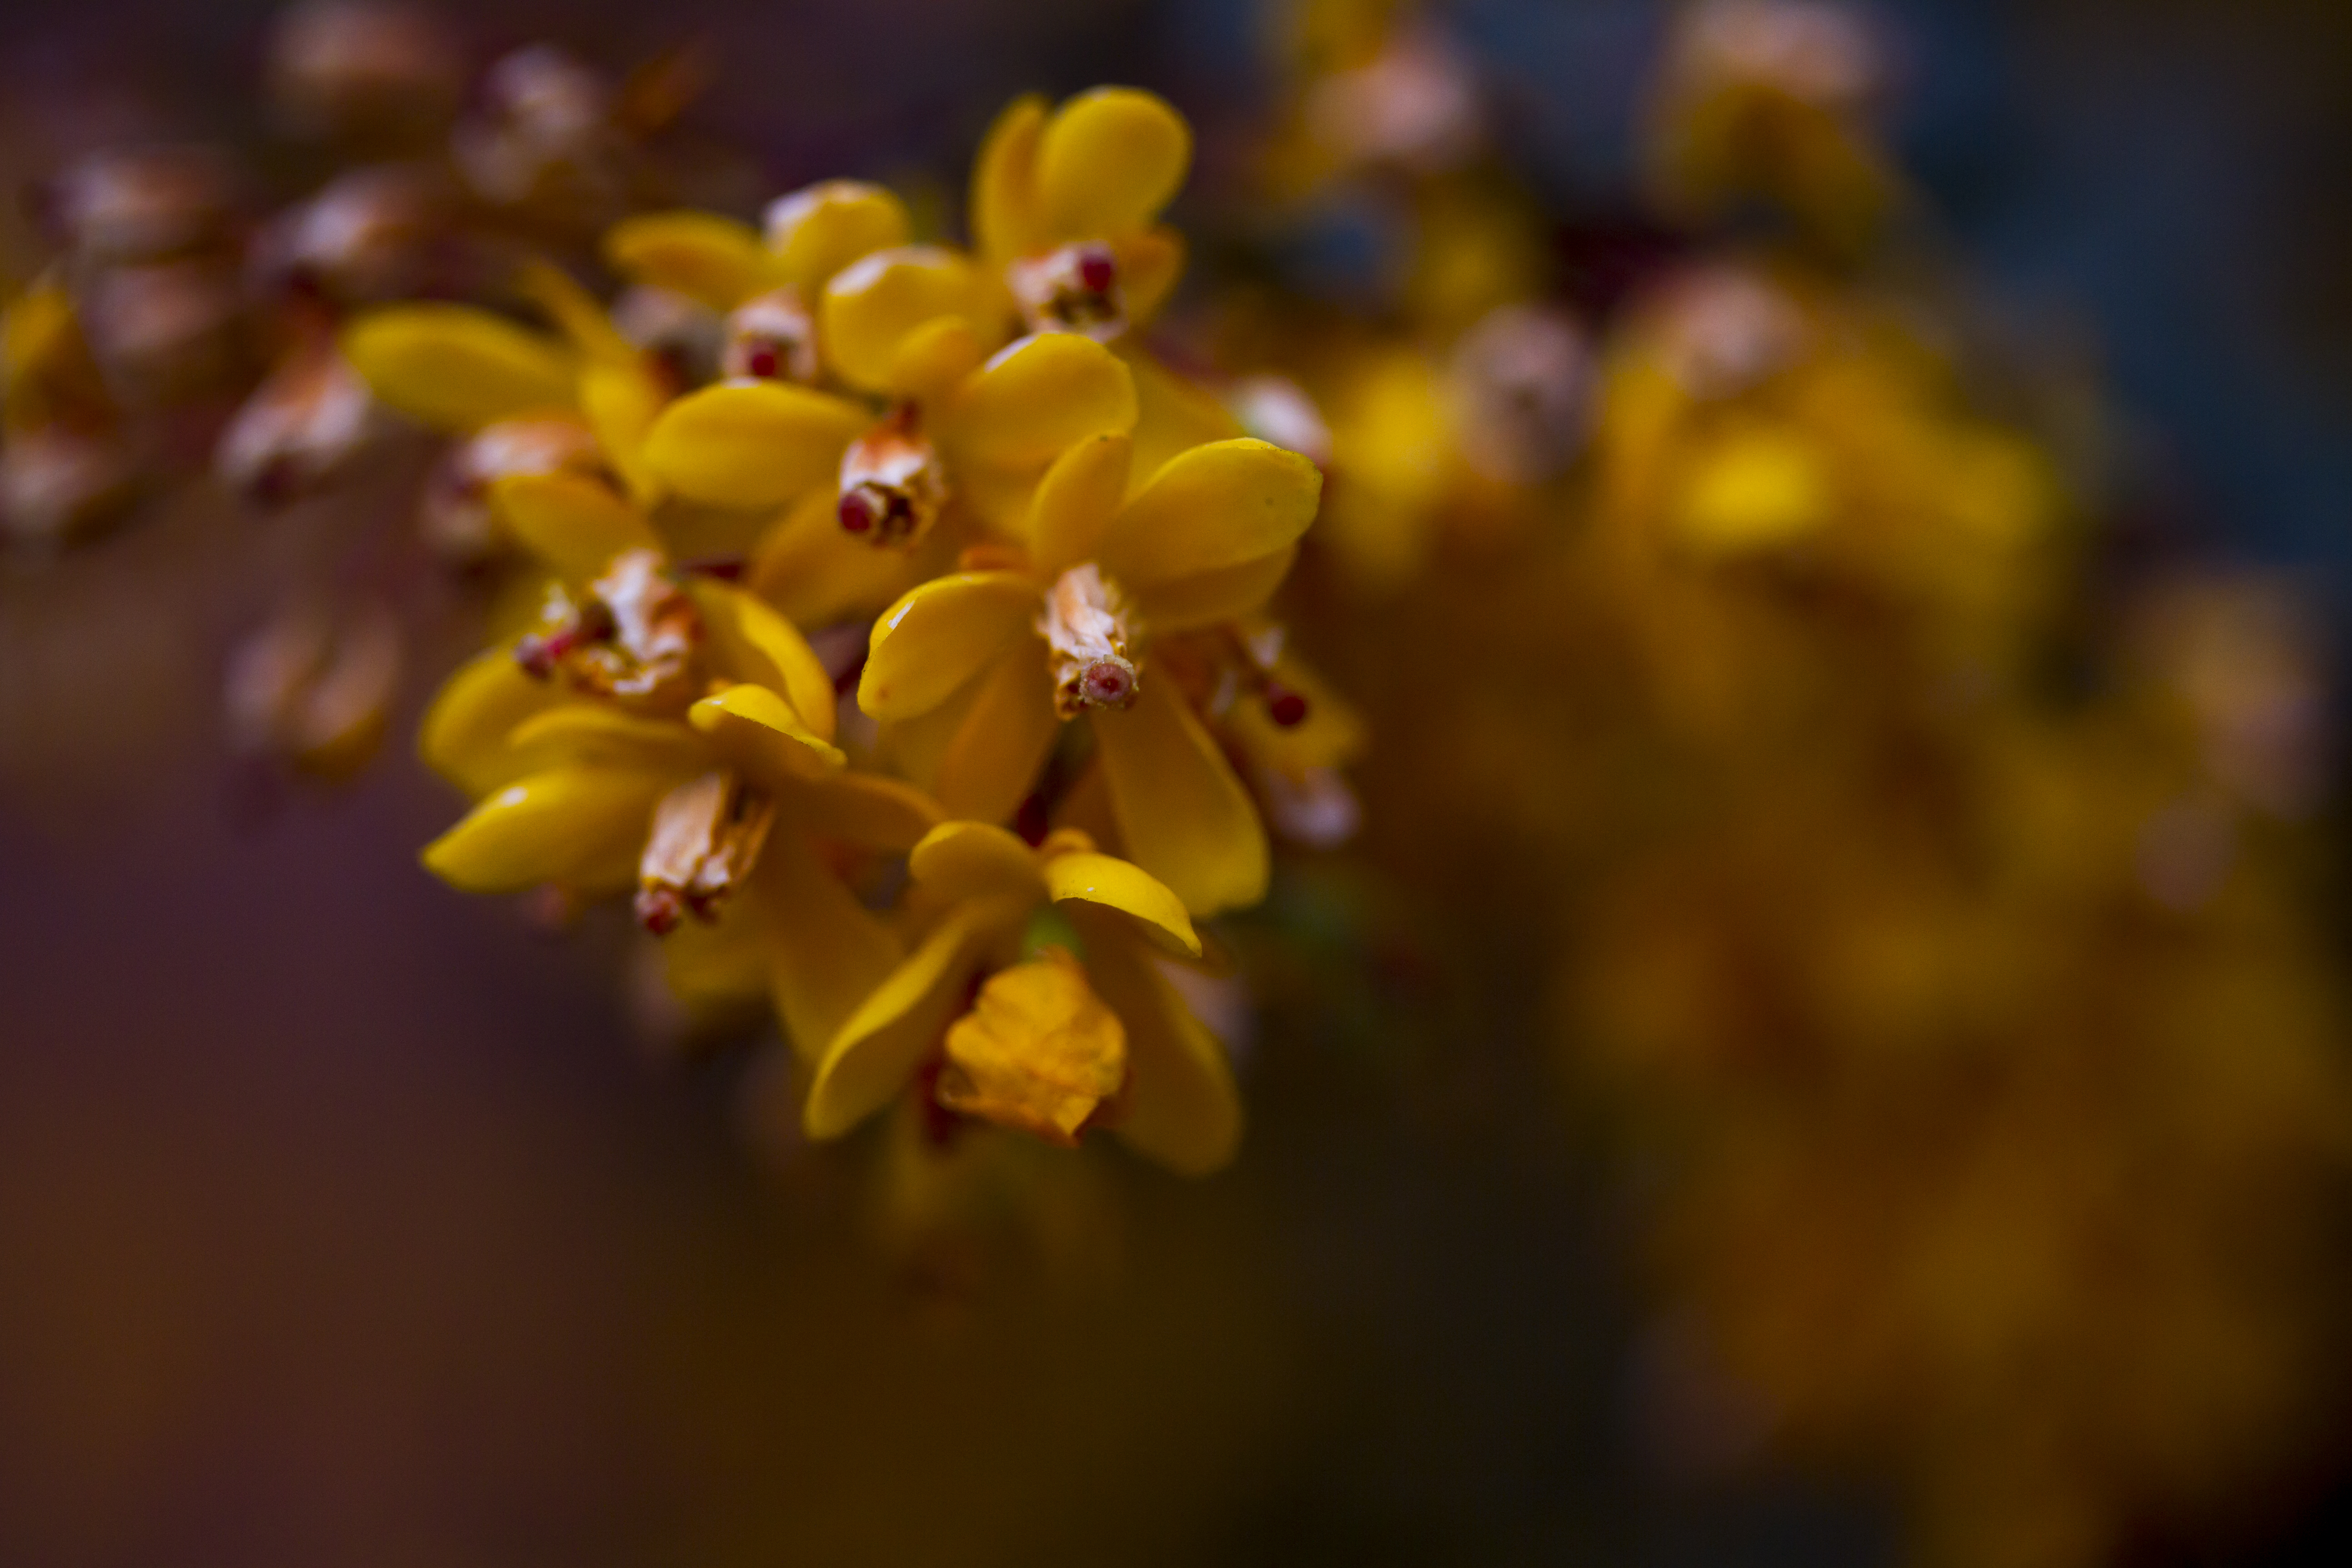
branch, blossom, plant, photography, leaf, flower, petal, produce, autumn, botany, yellow, flora, wildflower, close up, uk, peterborough, macro photography, flowering plant, land plant